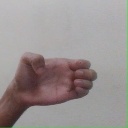
अक्षर: ख